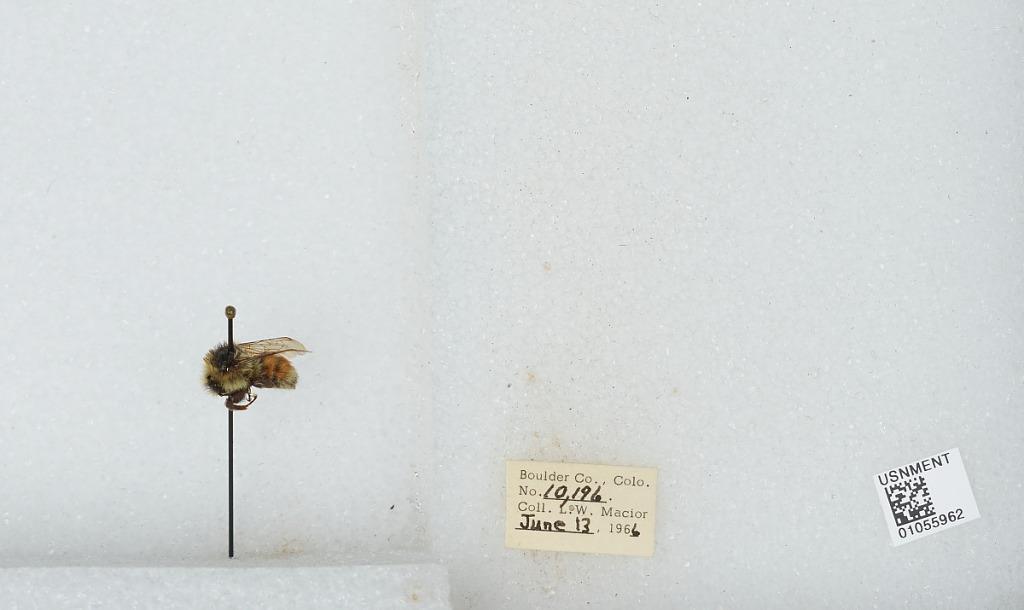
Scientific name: Bombus (Pyrobombus) bifarius Cresson
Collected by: L. Macior
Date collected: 1966-6-13
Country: United States
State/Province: Colorado
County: Boulder
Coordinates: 40.09, -105.36